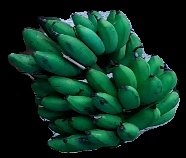
Variety: rasbale
Grade: grade3